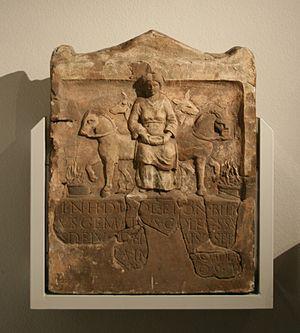
Épona ou Épone était une déesse très populaire de la mythologie celtique gauloise dont le culte est attesté en Gaule par des sources gallo-romaines.